Dewayne Dedmon

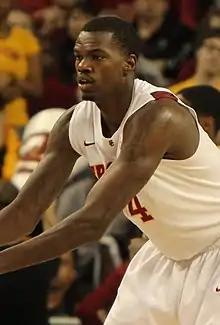
Dedmon with USC in 2012

As a junior for USC in 2012–13, Dedmon led the Trojans with 7.0 rebounds to go with 6.7 points in 31 games (29 starts). After struggling to score in the early part of the season, Dedmon had the best stretch of his career toward the beginning of USC's conference slate, averaging 10.8 points, 8.4 rebounds and three blocks per game in a five-game stretch. He tied his career-high of 18 points against Washington on March 6 but was suspended indefinitely on March 12 following a reported Saturday night incident in downtown Spokane between USC players and local bar patrons. USC lost 69–66 to Utah in the opening round of the Pac-12 tournament, two days after the suspensions were announced, with Dedmon and also-suspended senior center James Blasczyk not making the trip to the tournament. The Trojans finished the season with a 14–18 record. Dedmon also averaged 2.1 blocks per game in 2012–13, good for second in the Pac-12 and the sixth-best single season total in USC history, and finished the season ninth in program history with 85 career blocks.